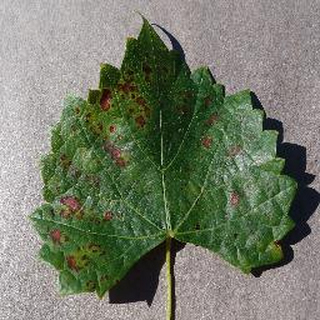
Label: grape_esca_black_measles